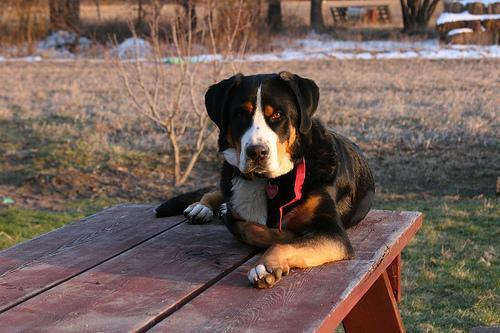
Greater_Swiss_Mountain_dog